Sho (wrestler)

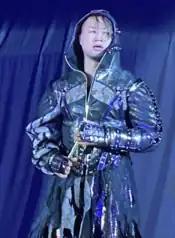
Sho in February 2023

On September 4, 2021, he defeated his former tag team partner Yoh by referee stoppage on Night 1 of Wrestle Grand Slam in MetLife Dome. After the match, Sho joined Bullet Club, by accepting the shirt given to him by Evil. Alongside Evil, Yujiro Takahashi and Dick Togo, Sho joined the sub-group House of Torture. At Power Struggle, Sho, Takahashi and Evil defeated Sho's former Chaos stablemates Hirooki Goto, Yoshi-Hashi and Tomohiro Ishii, to win the NEVER Openweight 6-Man Tag Team Championship. The following week, Sho entered the Best of the Super Juniors tournament. Sho's tournament campaign ended with a total of 12 points, with a loss to Yoh on the final night, preventing him from reaching the finals. On January 5 at Night 2 of Wrestle Kingdom 16, House of Torture defeated Chaos in a rematch for the Openweight 6-Man Tag Team Championship. The following night, Sho defeated Pro Wrestling Noah's Atsushi Kotoge.